Yakubu (footballer)

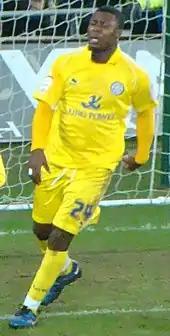
Yakubu playing for Leicester City in 2011

Yakubu joined Leicester City on loan until the end of the season on 13 January 2011, with the possibility of a permanent transfer. He made his debut and scored in a 1–1 draw against Preston North End on 15 January 2011, followed by another goal in a 4–2 win over Millwall on 22 January.